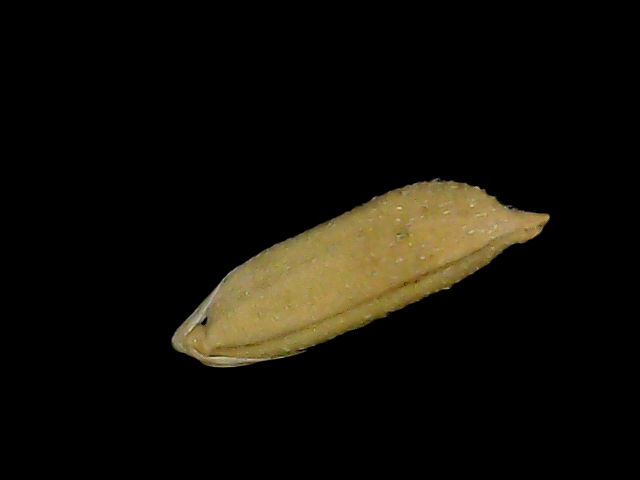
Rice variety: Bd49